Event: Nepal Earthquake
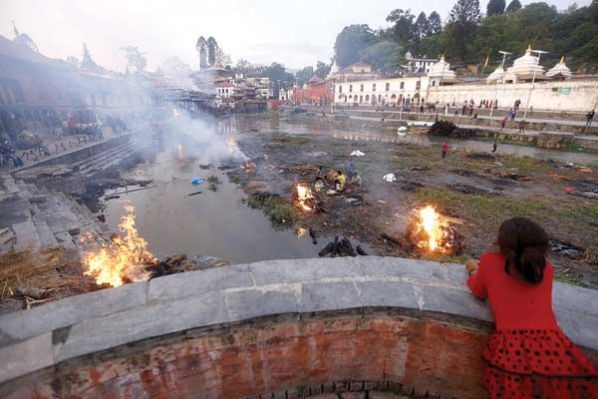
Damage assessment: no_damage